Shropshire

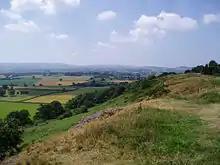
Rural Shropshire, Lyth Hill

The A5 and M54 run from Wolverhampton (to the east of the county) across to Telford, around Shrewsbury parallel to the line of Watling Street, an ancient trackway. The A5 then turns north west to Oswestry, before heading north into Wales in the Wrexham area. This is an important artery and the corridor is where most of Shropshire's modern commerce and industry is found, notably in Telford new town. There are also a number of railway lines crossing over the area, which centre at Shrewsbury. To the south west of Telford, near the Ironbridge Gorge, was Ironbridge Power Station.